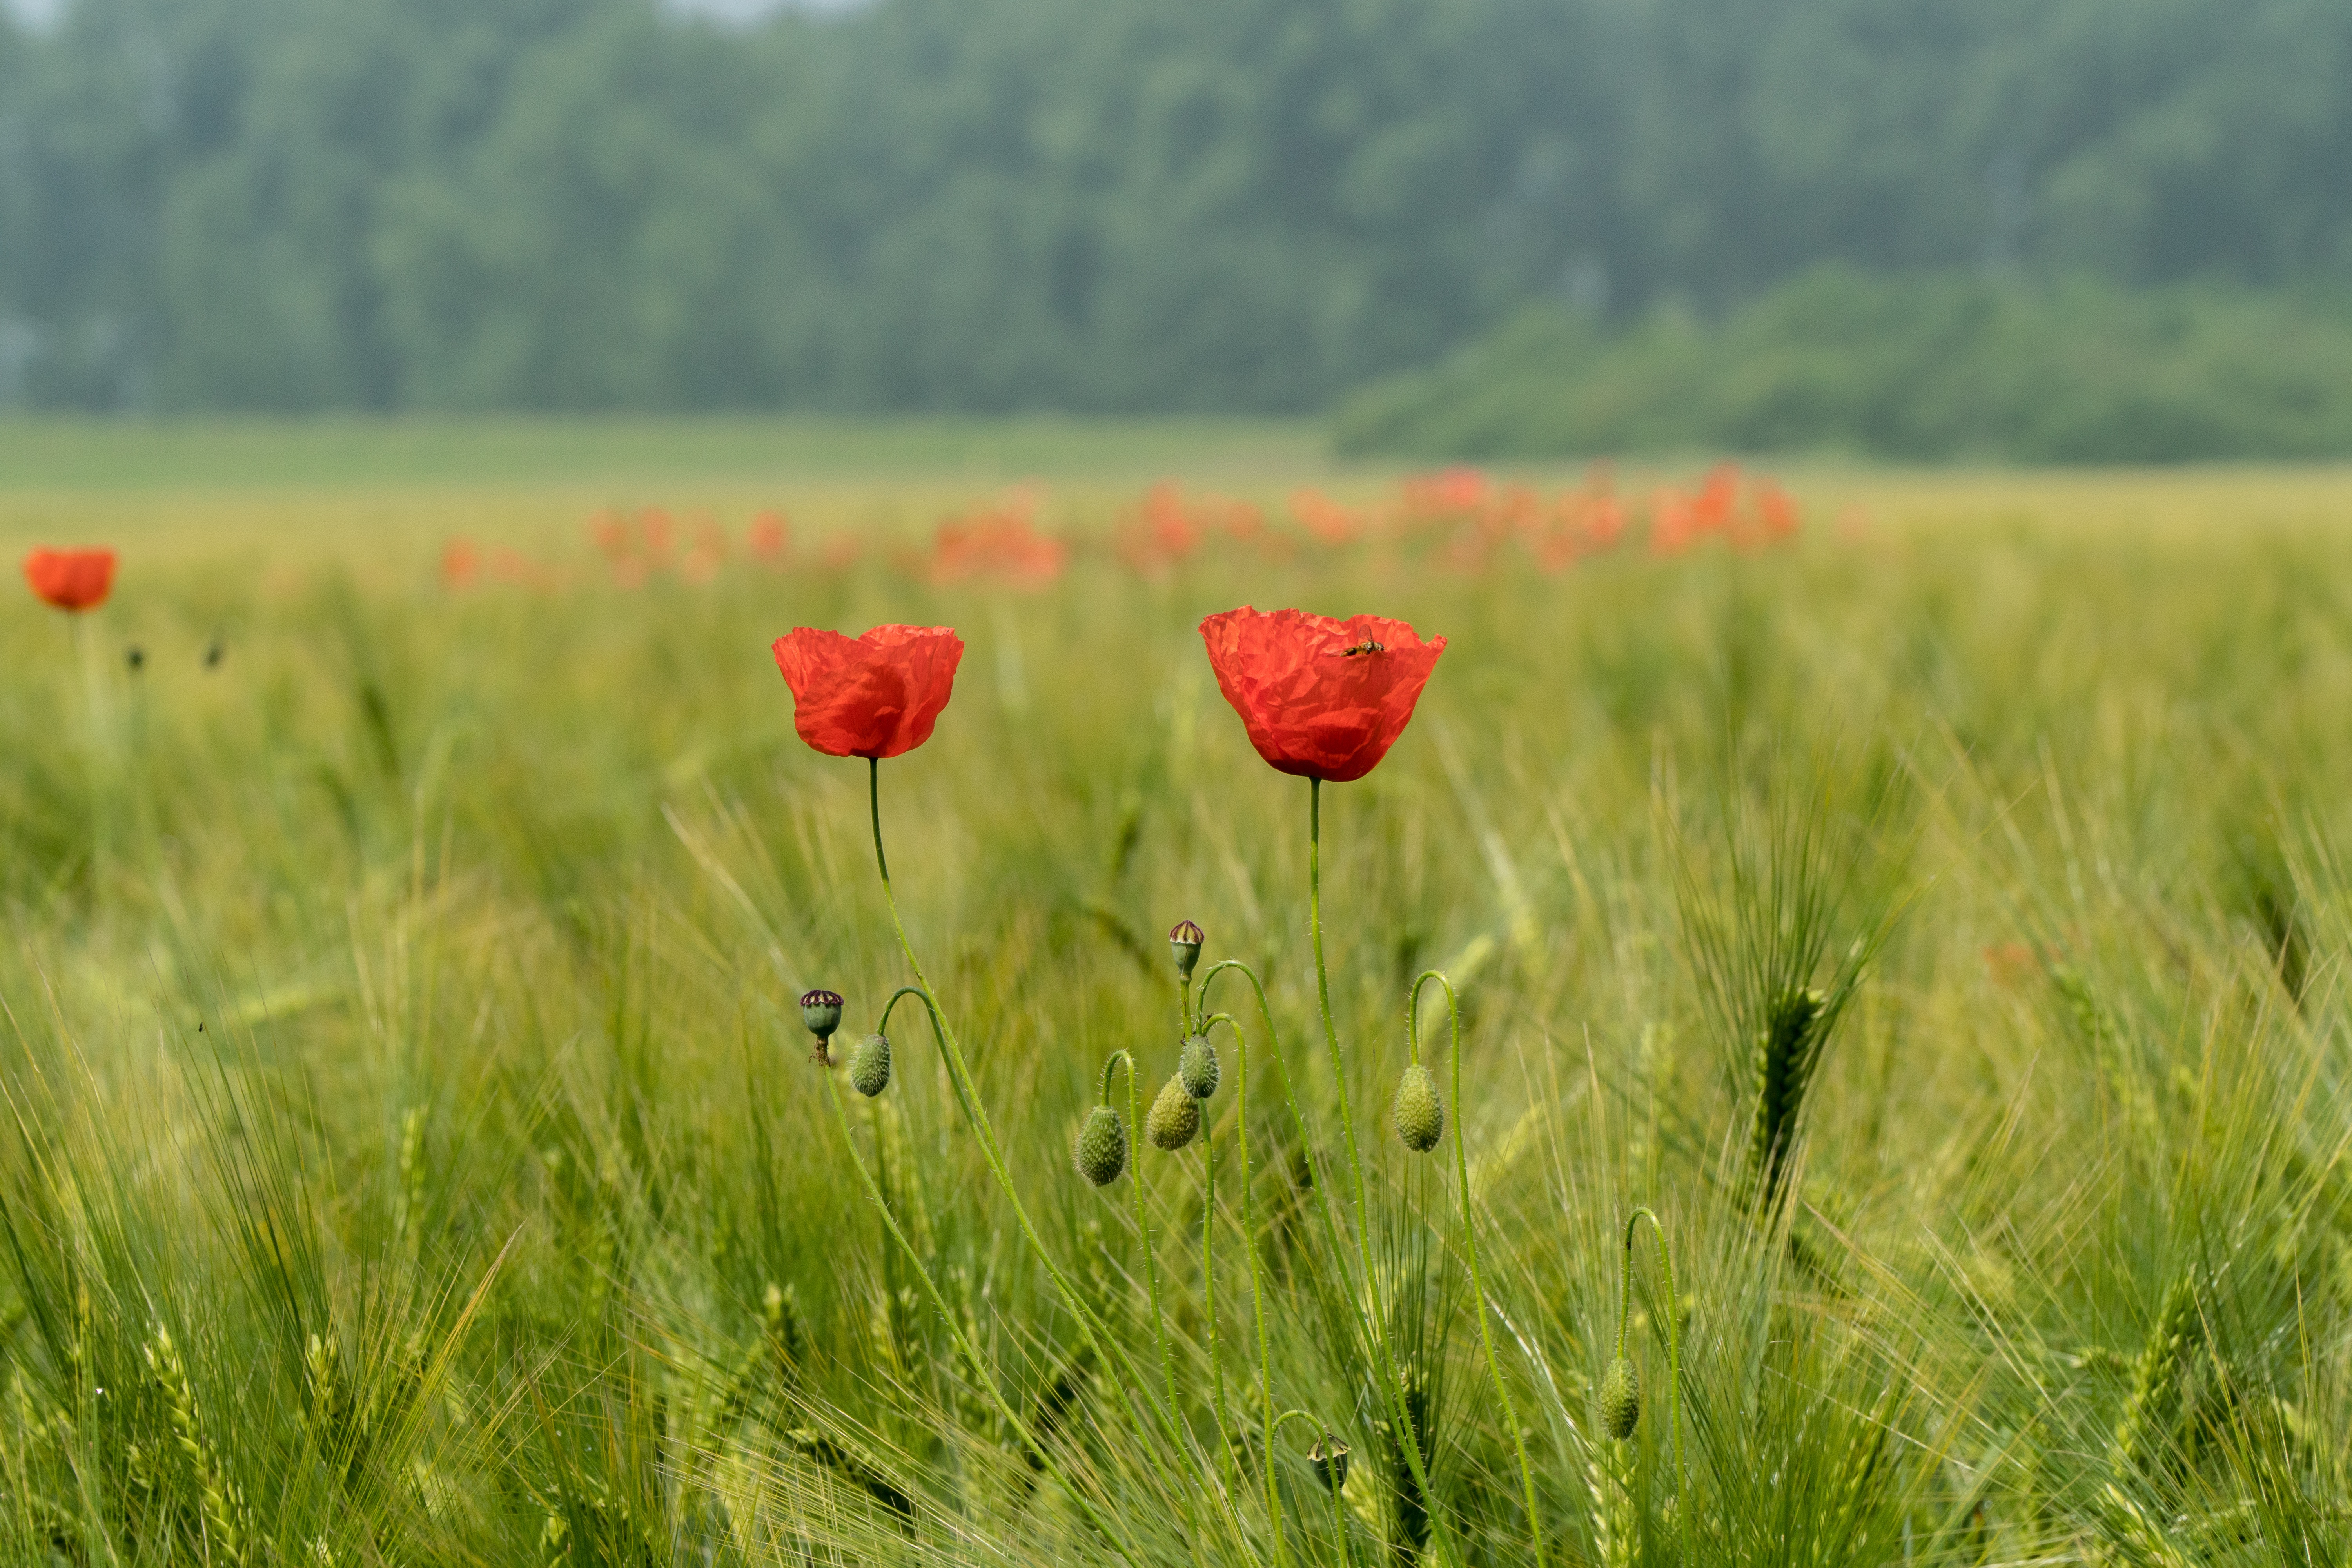
landscape, nature, grass, blossom, plant, sky, field, meadow, prairie, flower, bloom, summer, rural, green, red, pasture, agriculture, close, flora, plain, wildflower, klatschmohn, poppy flower, red poppy, grassland, poppy, habitat, ecosystem, coquelicot, steppe, rural area, flowering plant, poppy bud, early summer, natural environment, grass family, land plant, poppy family